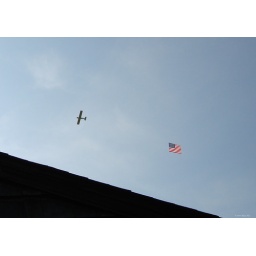
Blue skies on Memorial Day 2009. A beach plane flies over the house pulling the American Flag. God bless the U.S.A.